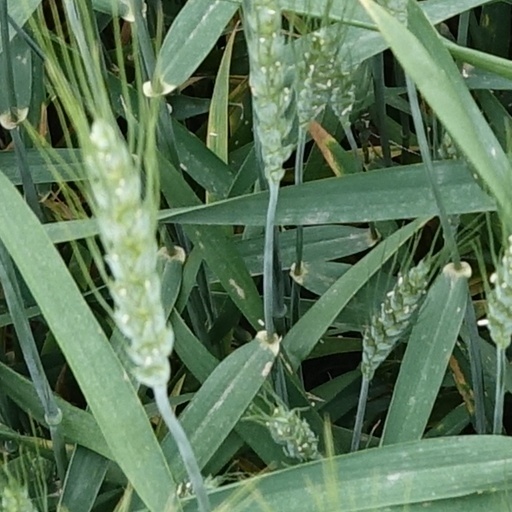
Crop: wheat